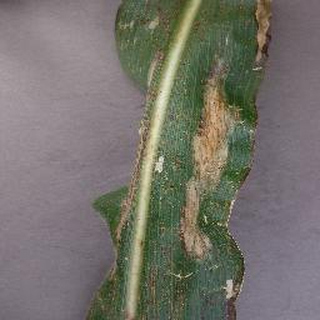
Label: corn_northern_leaf_blight